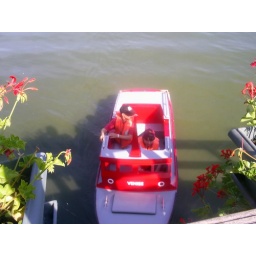
The boys steer the boat under the little bridge at Eurolac